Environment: real
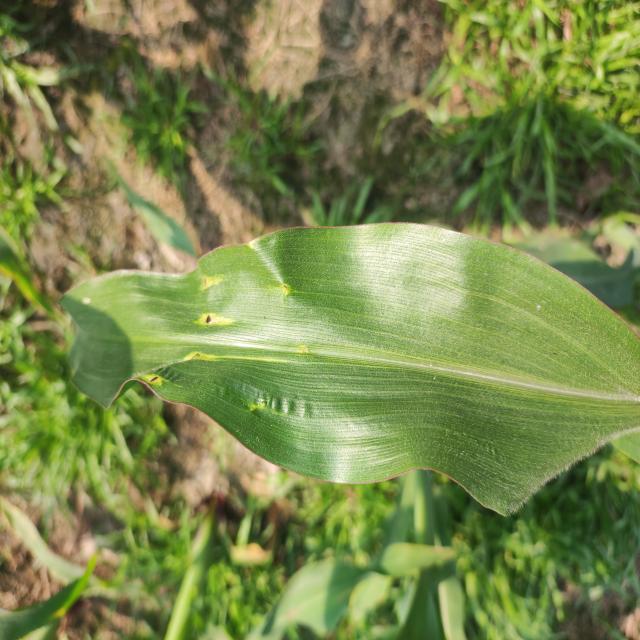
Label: fall_armyworm